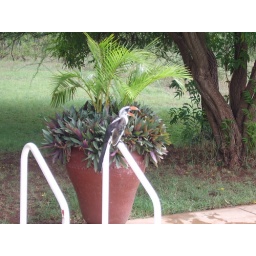
A pretty bird by the swimming pool at Leopard Lodge in the Kimana-Kilimanjaro game reserve